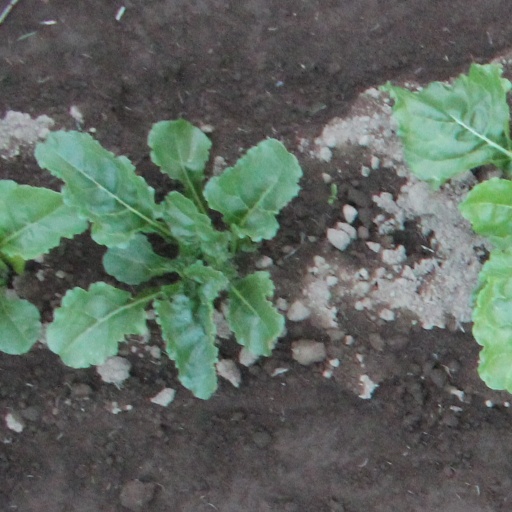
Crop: sugar beet